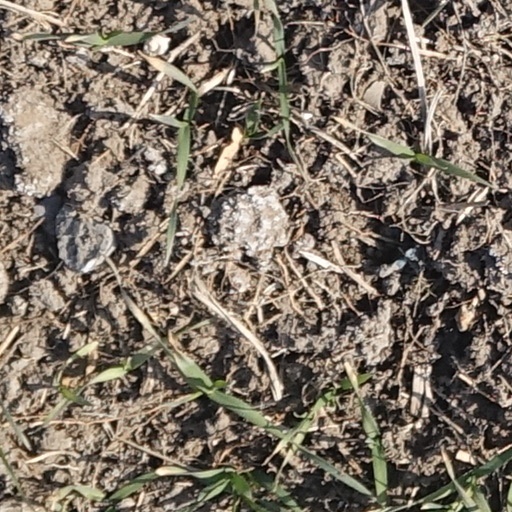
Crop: wheat